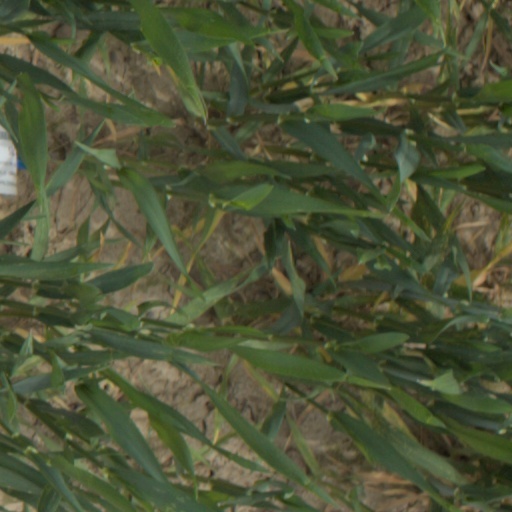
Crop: wheat